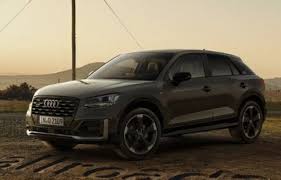
Label: noambulance